Joe Walton Stadium

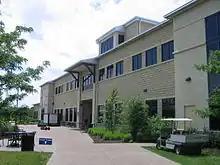
Offices behind pressbox

The facility opened in 2005 and was named for Colonials head football coach Joe Walton. The inaugural football game was played on September 17, 2005 when Robert Morris defeated Butler 49–13. The team formerly played its home games at Moon Area High School's Moon Stadium.